Volcanic rock

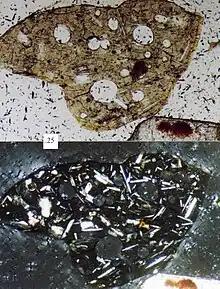
Photomicrograph of a volcanic lithic fragment (sand grain); upper picture is plane-polarized light, bottom picture is cross-polarized light, scale box at left-center is 0.25 millimeter.

Volcanic rocks are usually fine-grained or aphanitic to glass in texture. They often contain clasts of other rocks and phenocrysts. Phenocrysts are crystals that are larger than the matrix and are identifiable with the unaided eye. Rhomb porphyry is an example with large rhomb shaped phenocrysts embedded in a very fine grained matrix.